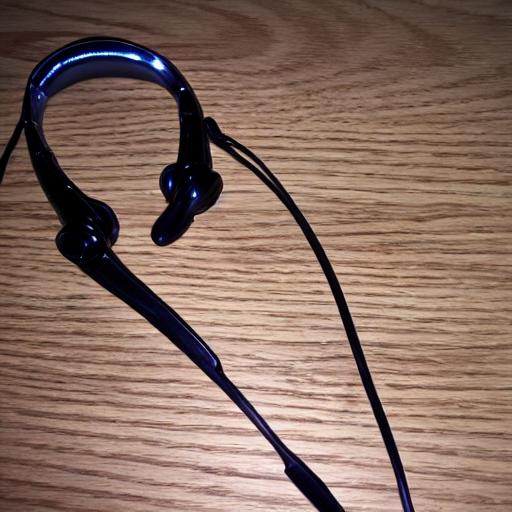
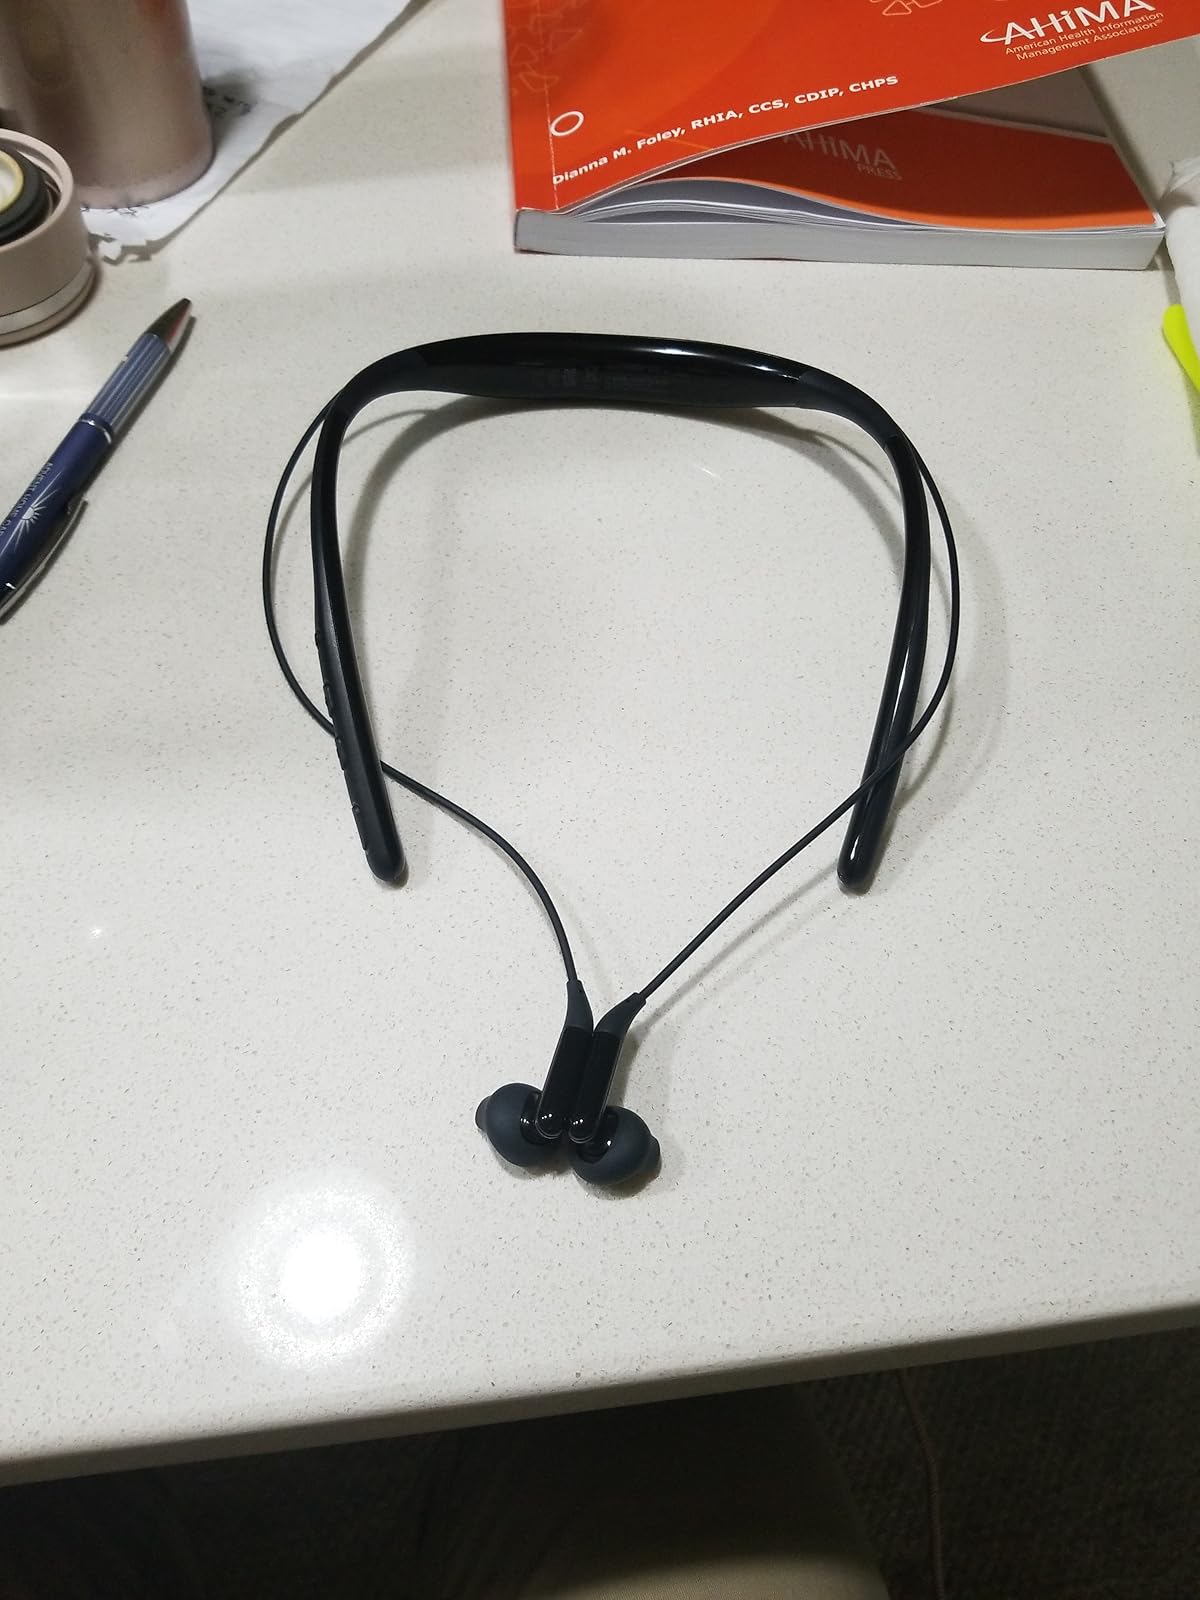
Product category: headphones
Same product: no